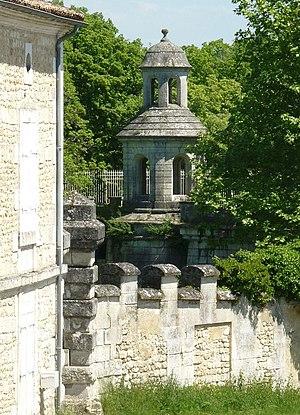
château de La Rochebeaucourt, Edon, Charente, France
Le château de la Rochebeaucourt est un édifice situé sur les communes de Combiers et d'Édon en Charente, il est à la limite des départements de la Charente et de la Dordogne et fait face à la commune de La Rochebeaucourt-et-Argentine située en Dordogne. À la suite d'un incendie, le 5 février 1941, il ne reste plus aujourd'hui que les monumentaux soubassements sur lesquels était édifié le château ainsi que le bâtiment de l'Orangerie.